College of Engineering and Physical Sciences (University of Guelph)

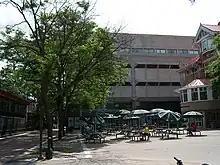
The MacNaughton Building behind Branion Plaza on campus.

The Department of Mathematics and Statistics focuses its activities and education on mathematics theory and research including bioinformatics, artificial intelligence, modelling and simulation, imaging, dynamical systems, simulation models, game theory, quantum computing, climate change, networks, statistical learning, infectious disease, data science, biostatistics, and more. The department is located in the MacNaughton building.